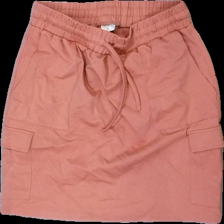
View: front
Type: Skirt
Category: Ladies
Brand: Not in the list
Brand text on label: Stories
Colors: Pink
Material: 60% viscose, 40% nylon
Cut: Regular
Size: M
Season: All
Stains: Major
Price range: <50
Recommended usage: Export